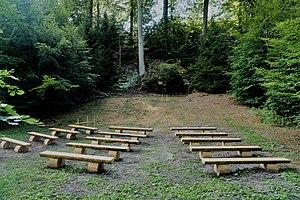
Grunewald, commune de Steinsel. Devant la grotte de Schetzel.